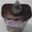
Label: can